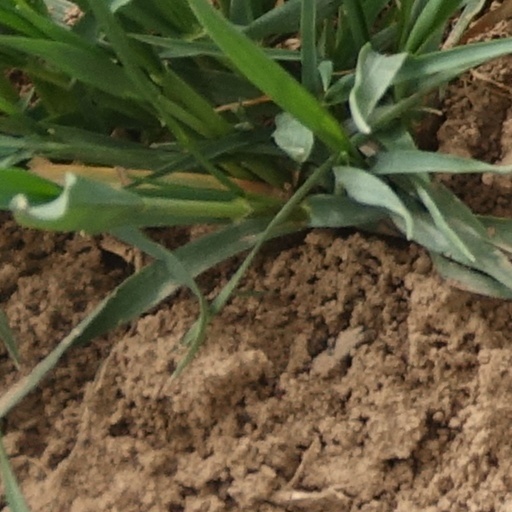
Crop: wheat